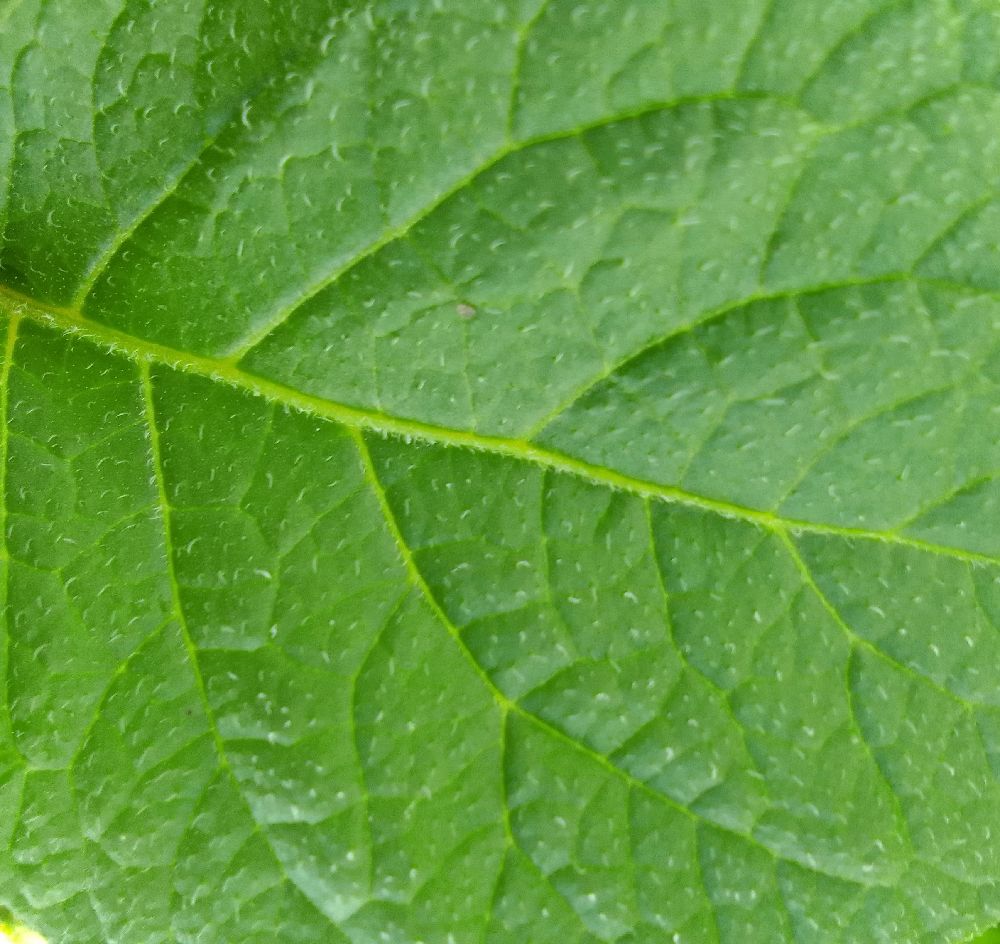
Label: Healthy